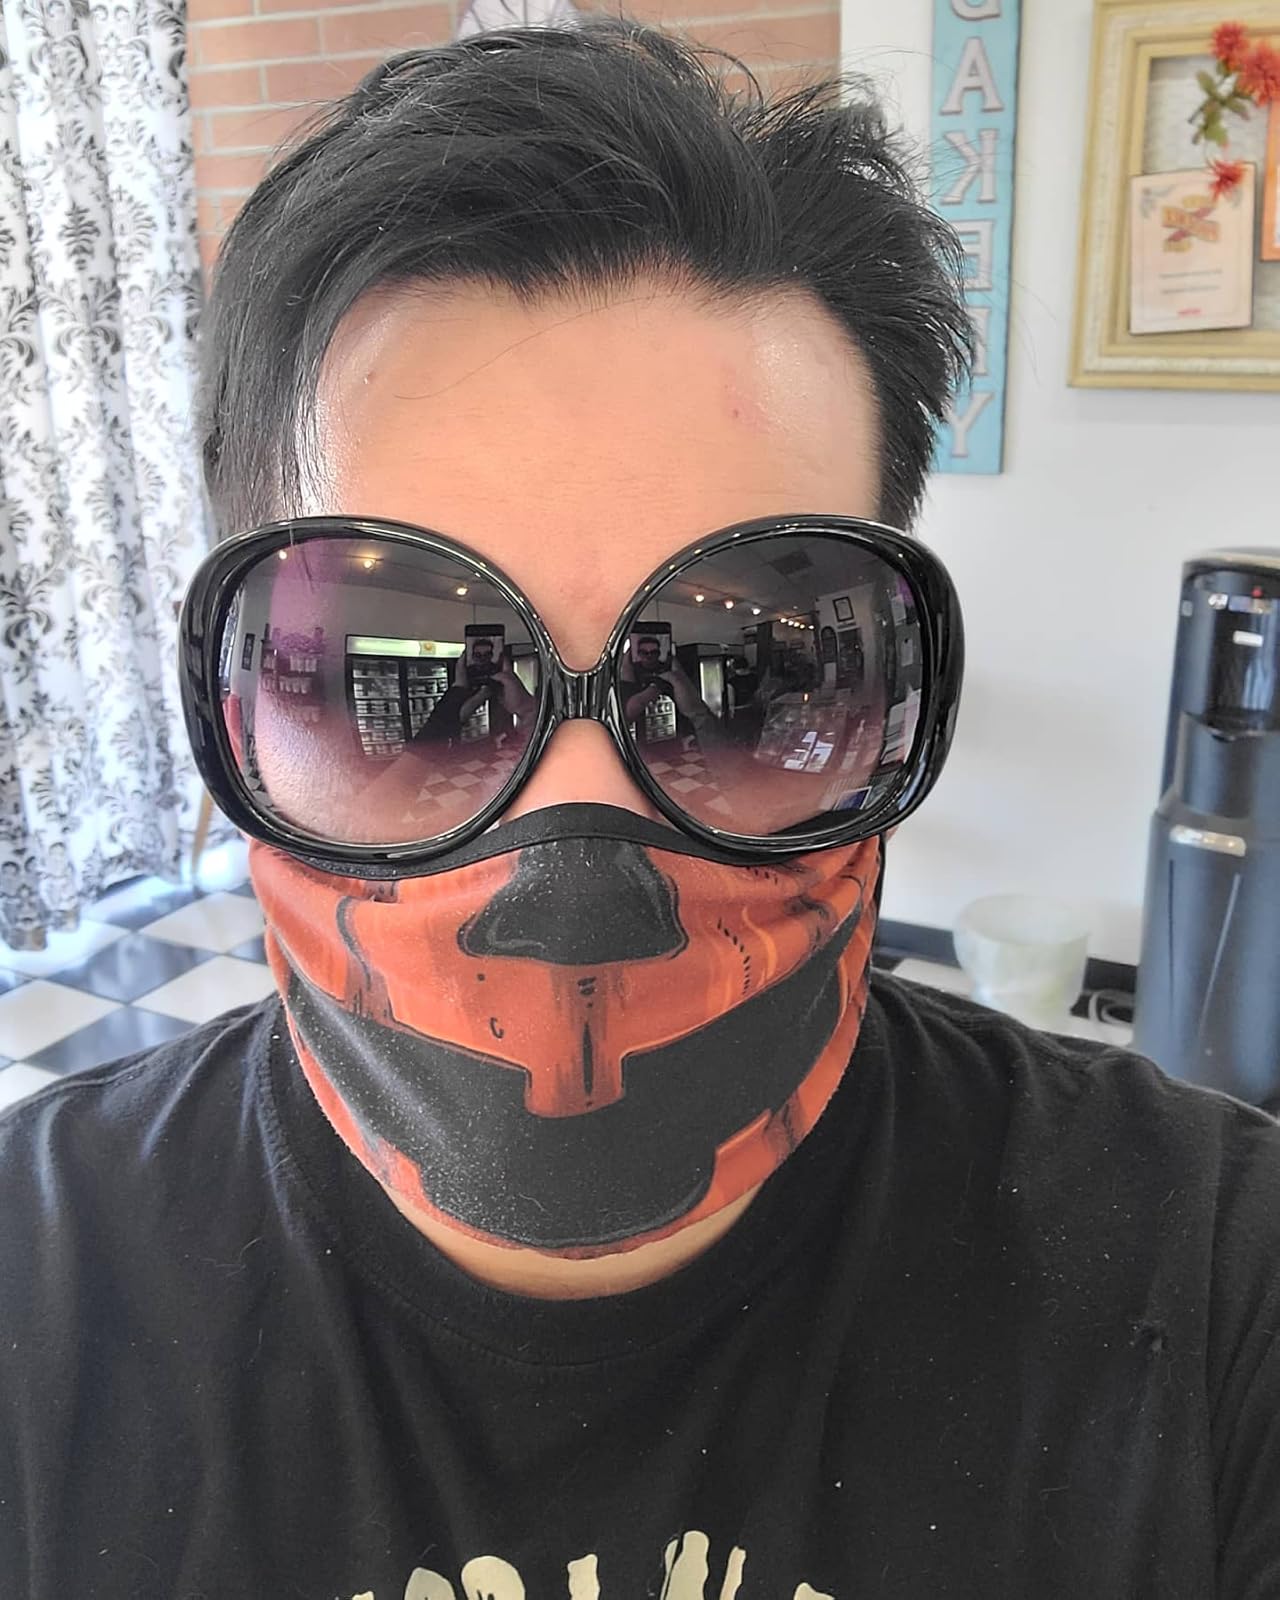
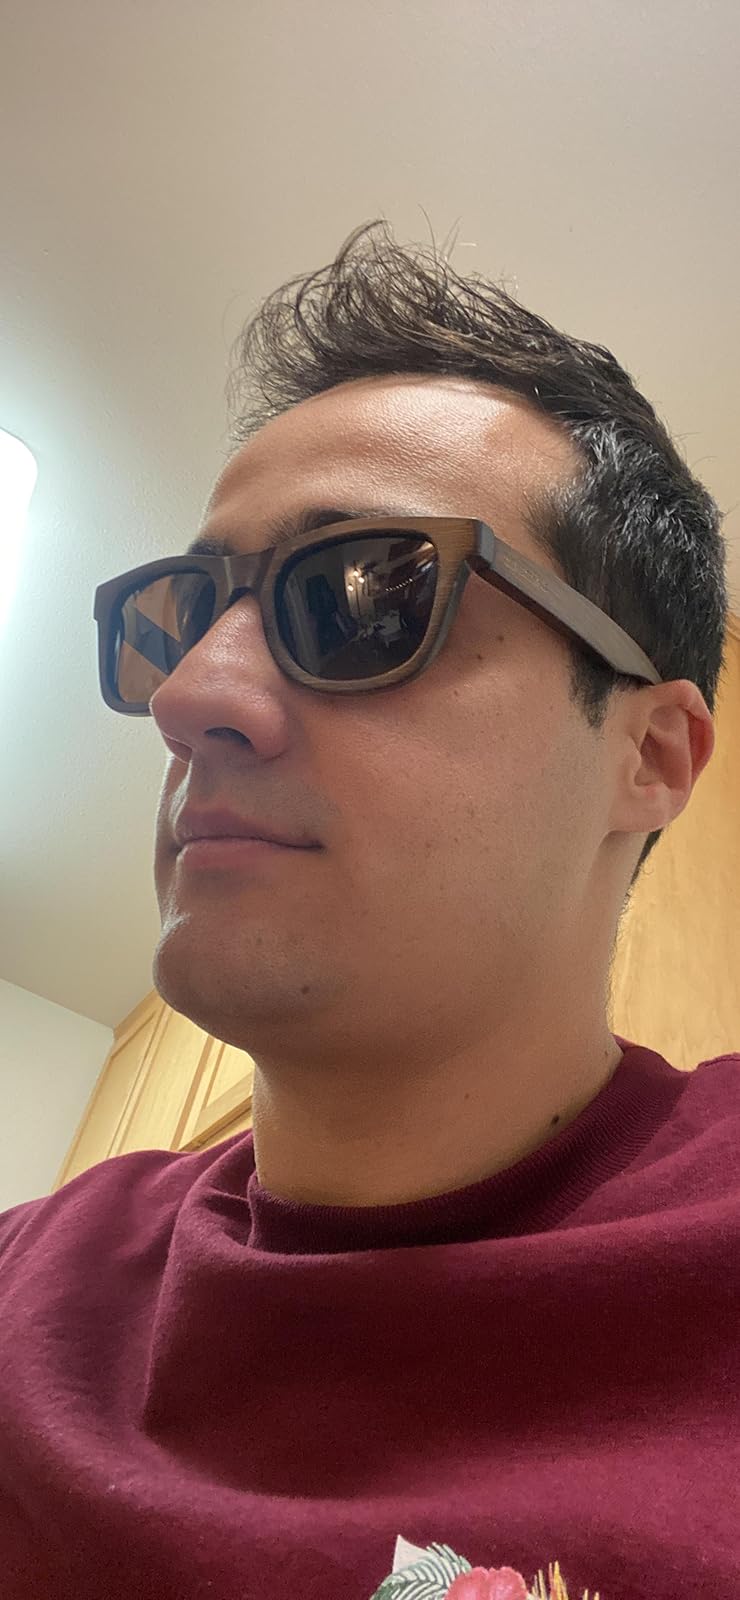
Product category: accessories_sunglasses
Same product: no